History of the European Cup and UEFA Champions League

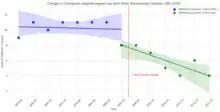
Diversity of countries represented in the semi-finals of the UEFA Champions League/European Cup since 1955

The competition was renamed to UEFA Champions League for the 1992–93 season, undergoing some diverse changes of marketing and TV rights thanks to the partnership of UEFA and TEAM Marketing AG. The eight teams participating in the league format quarter-finals experienced an approach to match organisation and commercialisation that was very new.